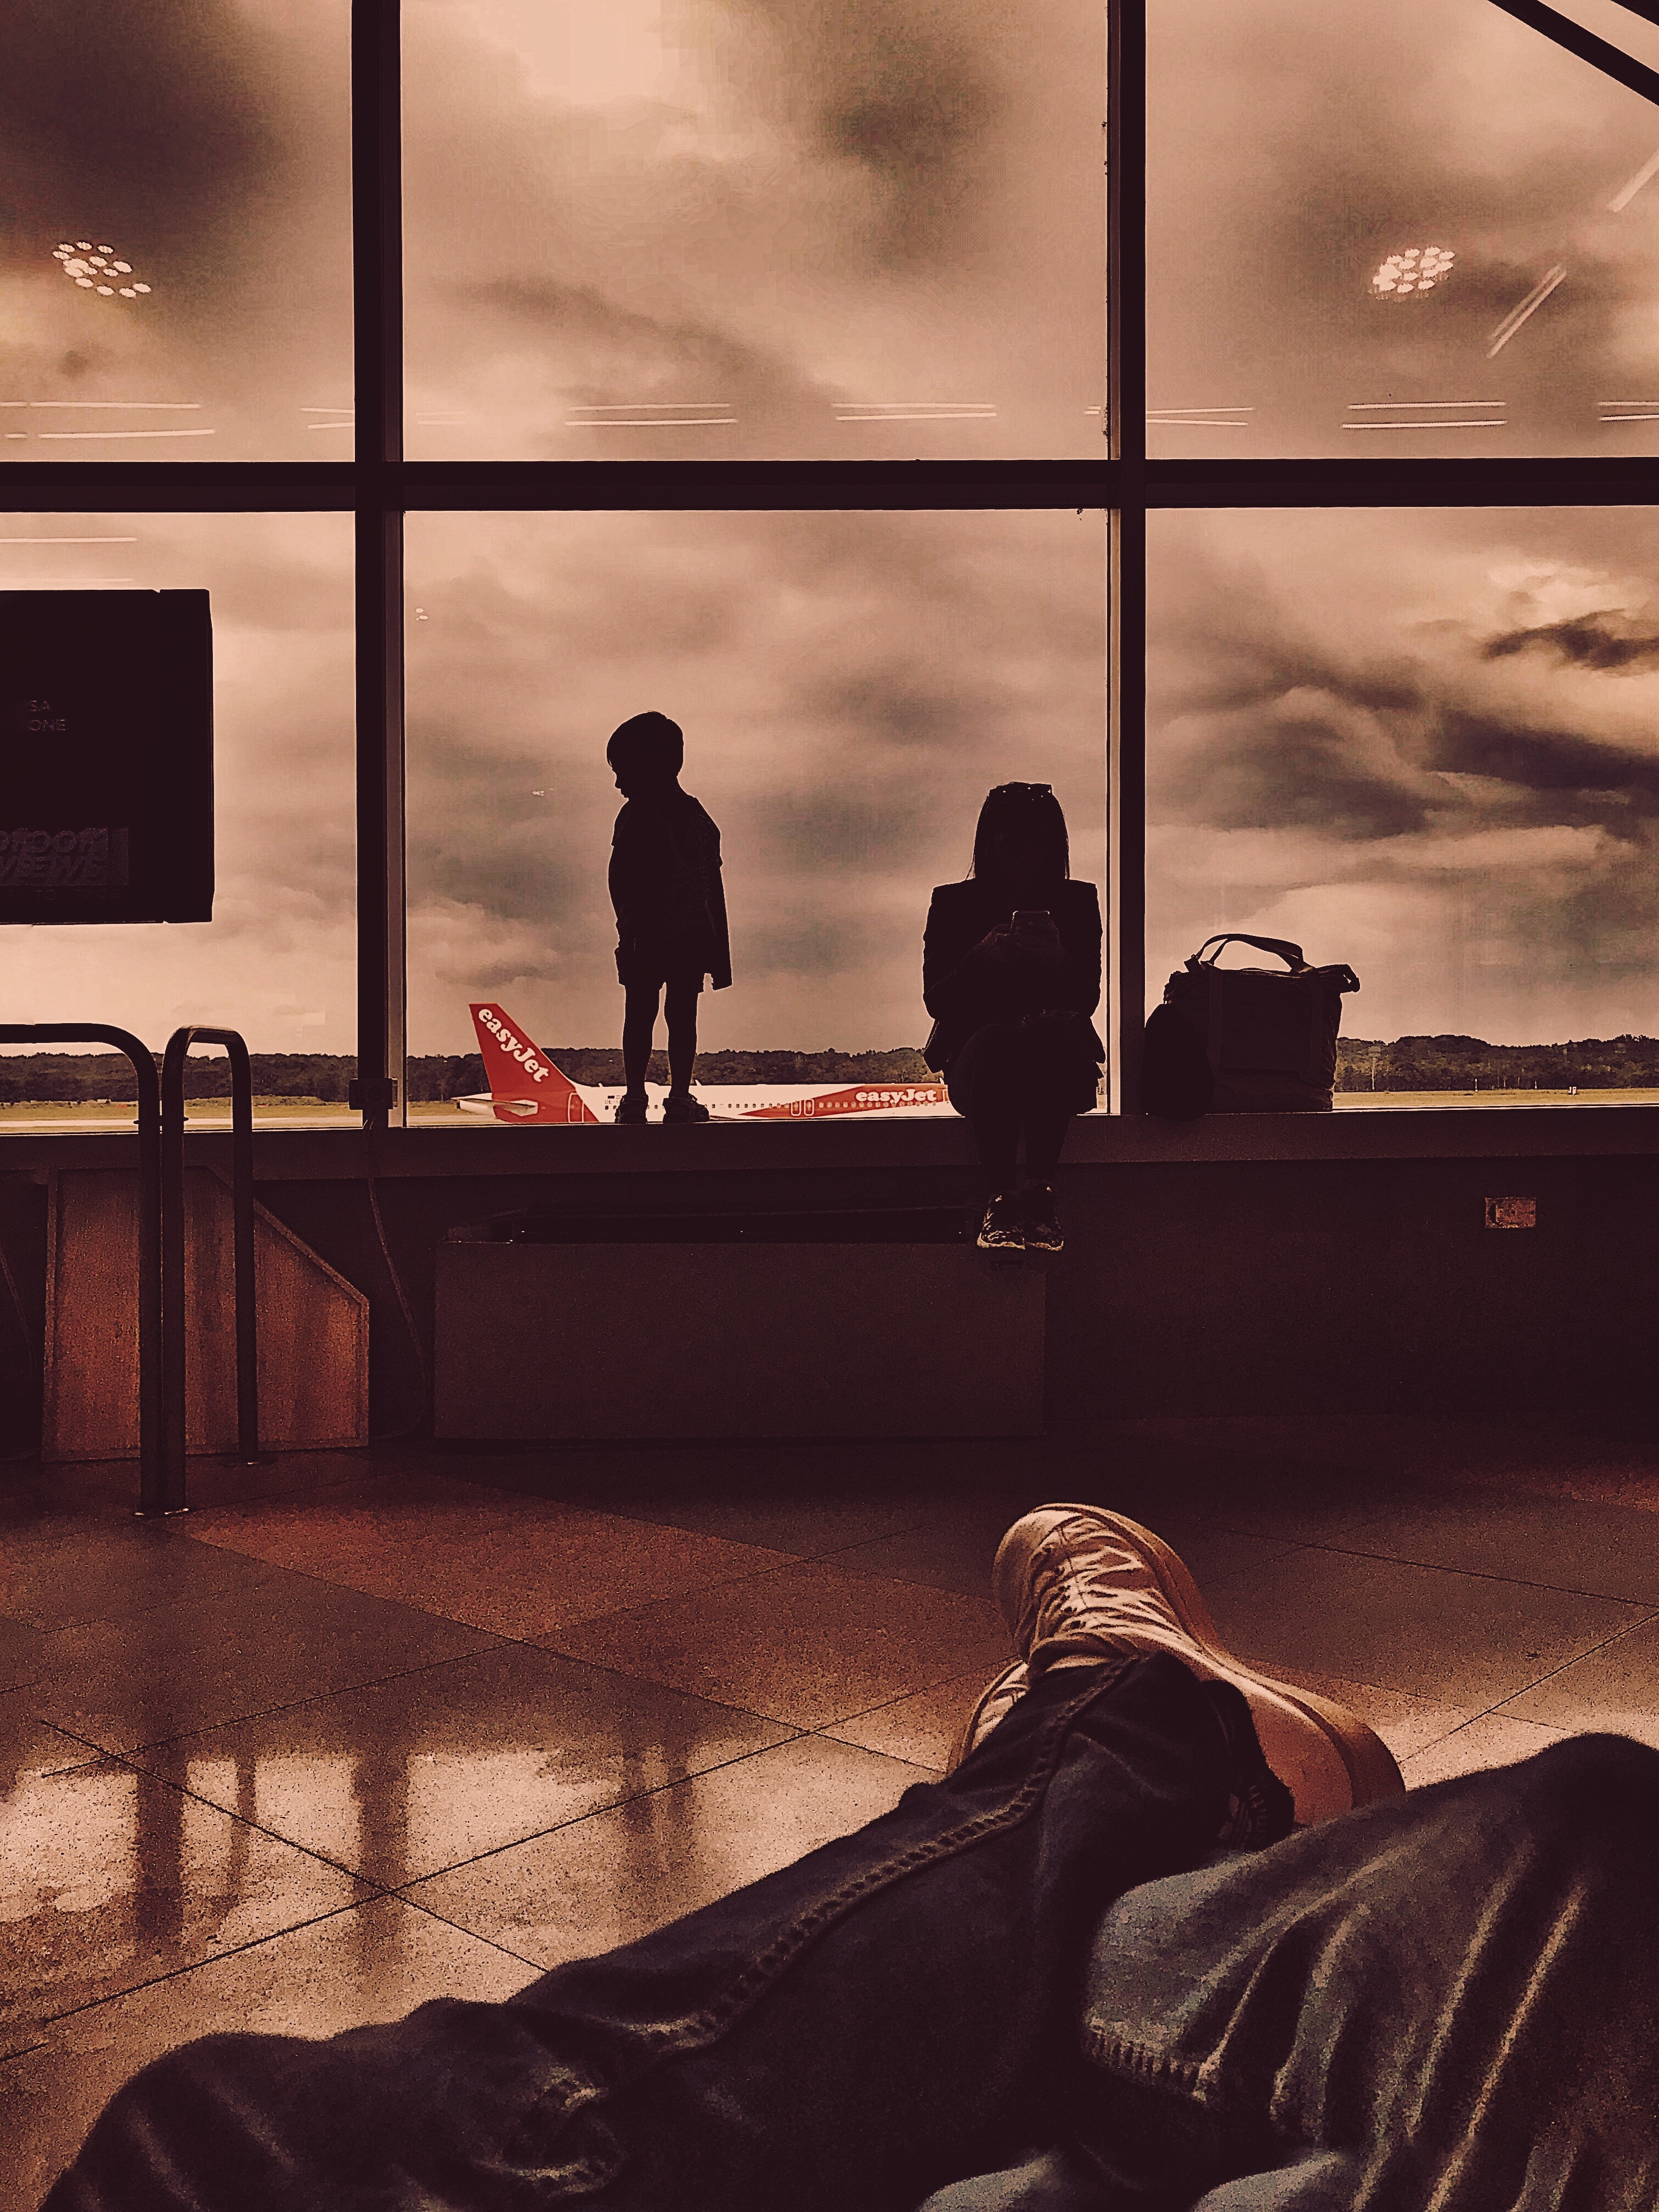
sky, photography, sunlight, window, cloud, silhouette, evening, girl